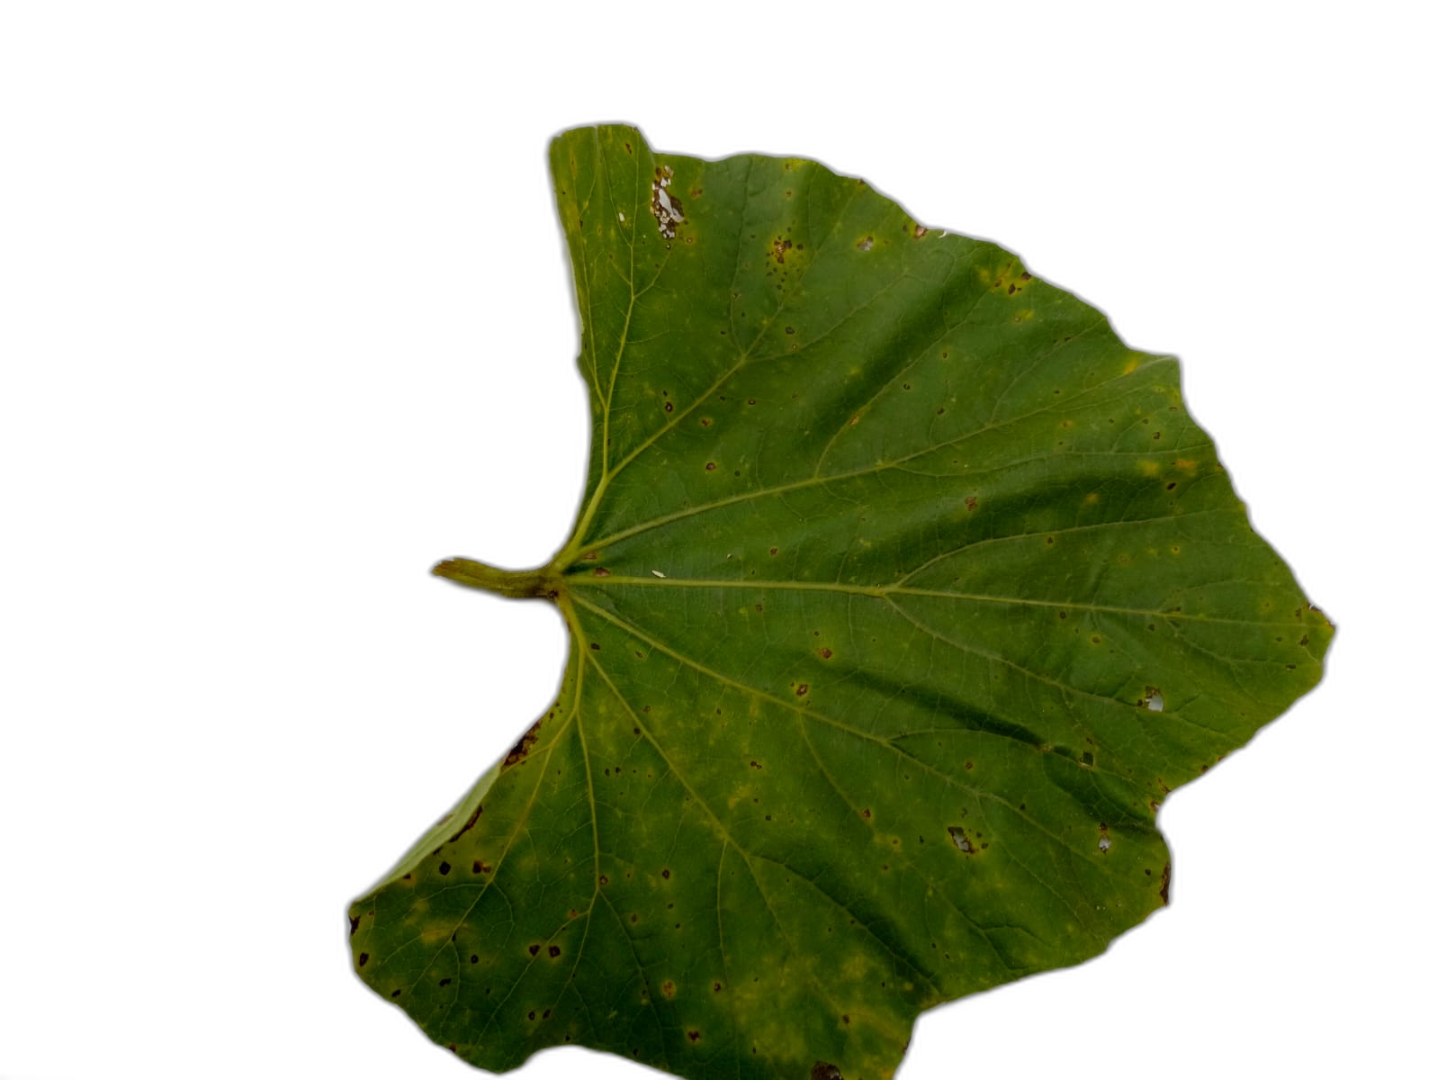
Crop: Bottle Gourd
Label: Alternaria_Leaf_Blight